Veliky Novgorod

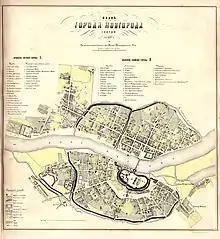
City plan of Novgorod in 1862

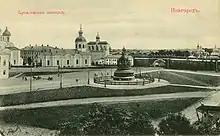
Kremlin square on postcard of the early XX century

At the time of annexation, Novgorod became the third largest city under Muscovy and then the Tsardom of Russia (with 5,300 homesteads and 25–30 thousand inhabitants in the 1550s) and remained so until the famine of the 1560s and the Massacre of Novgorod in 1570. In the Massacre, Ivan the Terrible sacked the city, slaughtered thousands of its inhabitants, and deported the city's merchant elite and nobility to Moscow, Yaroslavl and elsewhere. The last decade of the 16th century was a comparatively favourable period for the city as Boris Godunov restored trade privileges and raised the status of Novgorod bishop. The German trading post was reestablished in 1603. Even after the incorporation into the Russian state Novgorod land retained its distinct identity and institutions, including the customs policy and administrative division. Certain elective offices were quickly restored after having been abolished by Ivan III.